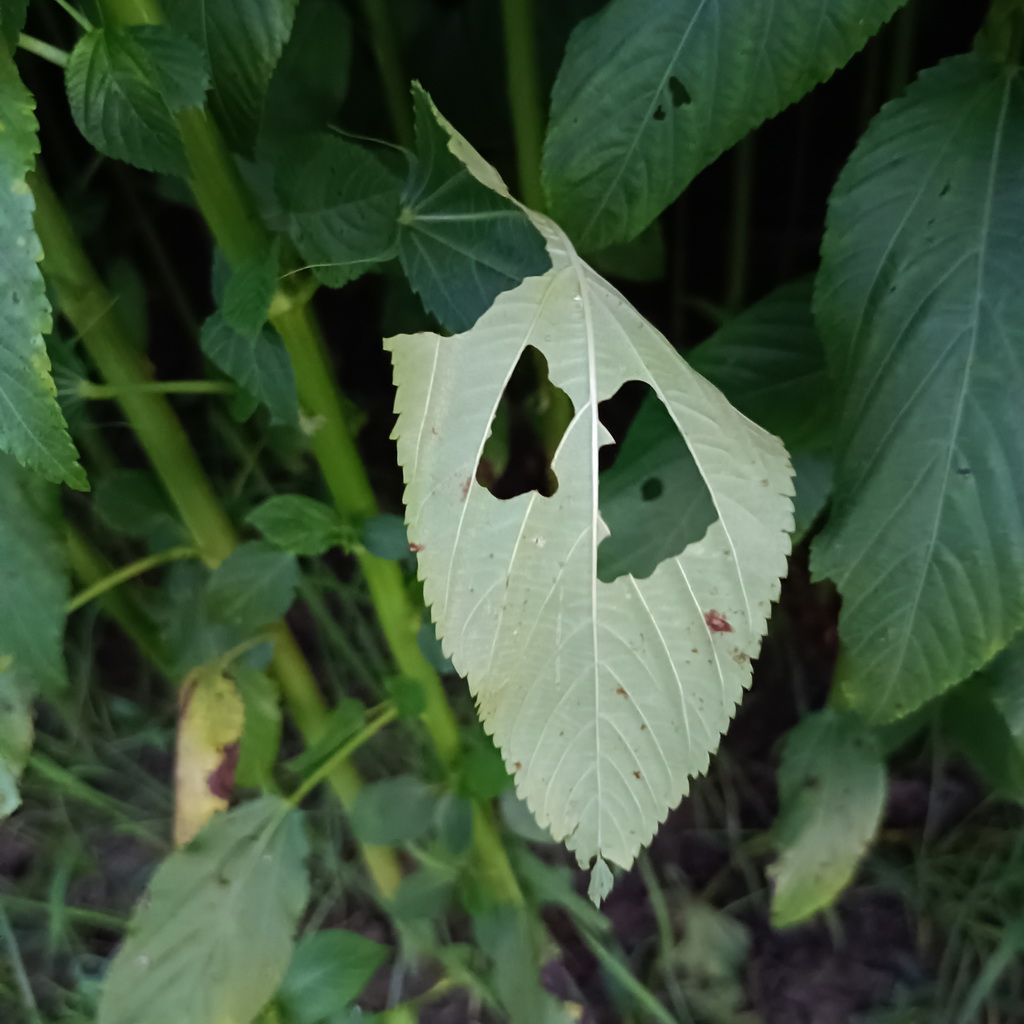
Label: Holed